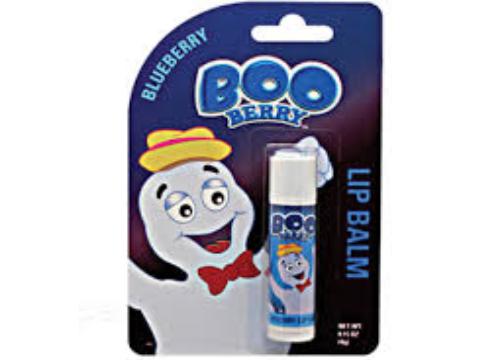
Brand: Boo Berry
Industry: Food